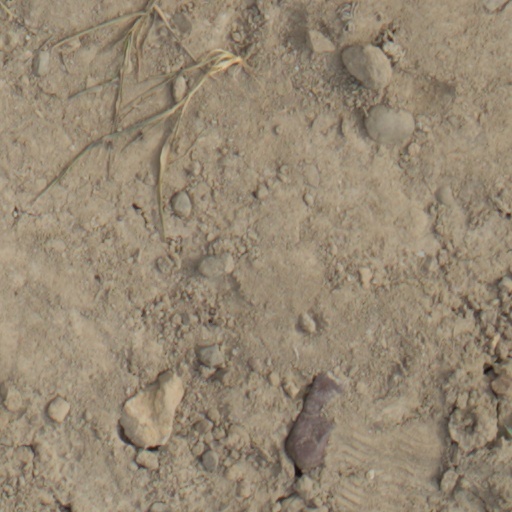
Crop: wheat